Conway knot

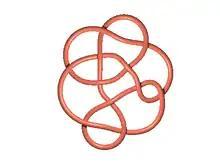

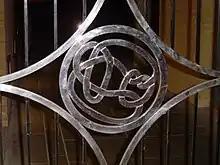
Conway knot emblem on a closed gate at Isaac Newton Institute

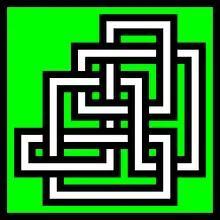
Conway knot

In mathematics, specifically in knot theory, the Conway knot (or Conway's knot) is a particular knot with 11 crossings, named after John Horton Conway.